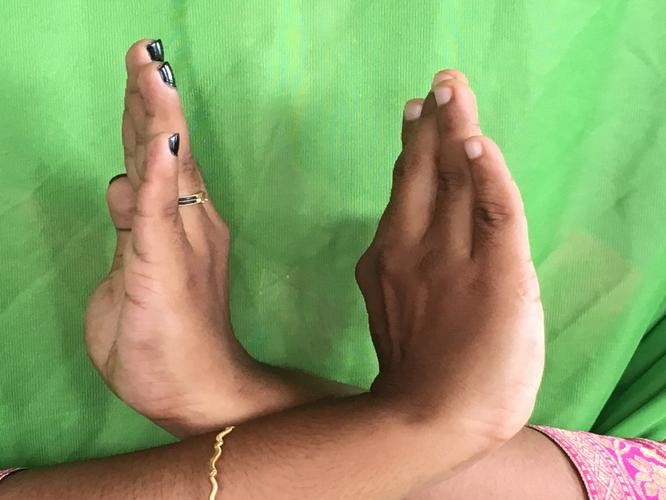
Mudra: Swastikam
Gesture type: double_hand